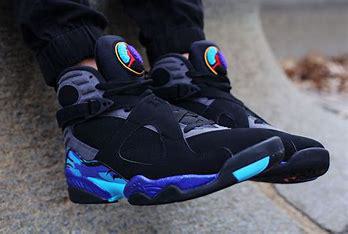
Brand: Jordan
Model: 8 Retro